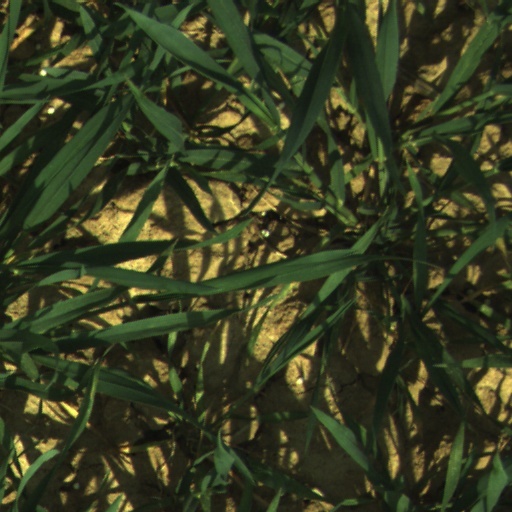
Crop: wheat